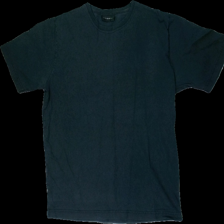
View: front
Type: T-shirt
Category: Men
Brand: Not in the list
Brand text on label: steel
Colors: Black
Material: 100% cotton
Cut: Regular
Size: L
Season: All
Damage: outwashed
Price range: <50
Recommended usage: Reuse